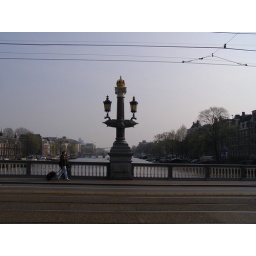
Decorations on a pillar of the Blauwbrug bridge over the river Amstel in Amsterdam, looking south along the river.